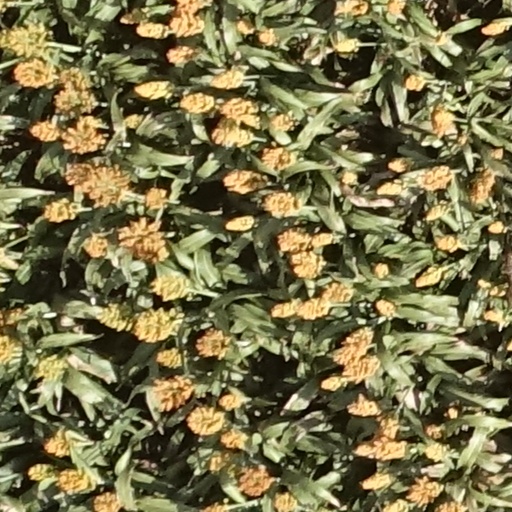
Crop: sorghum